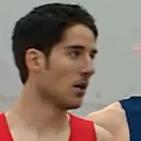
Age: 23